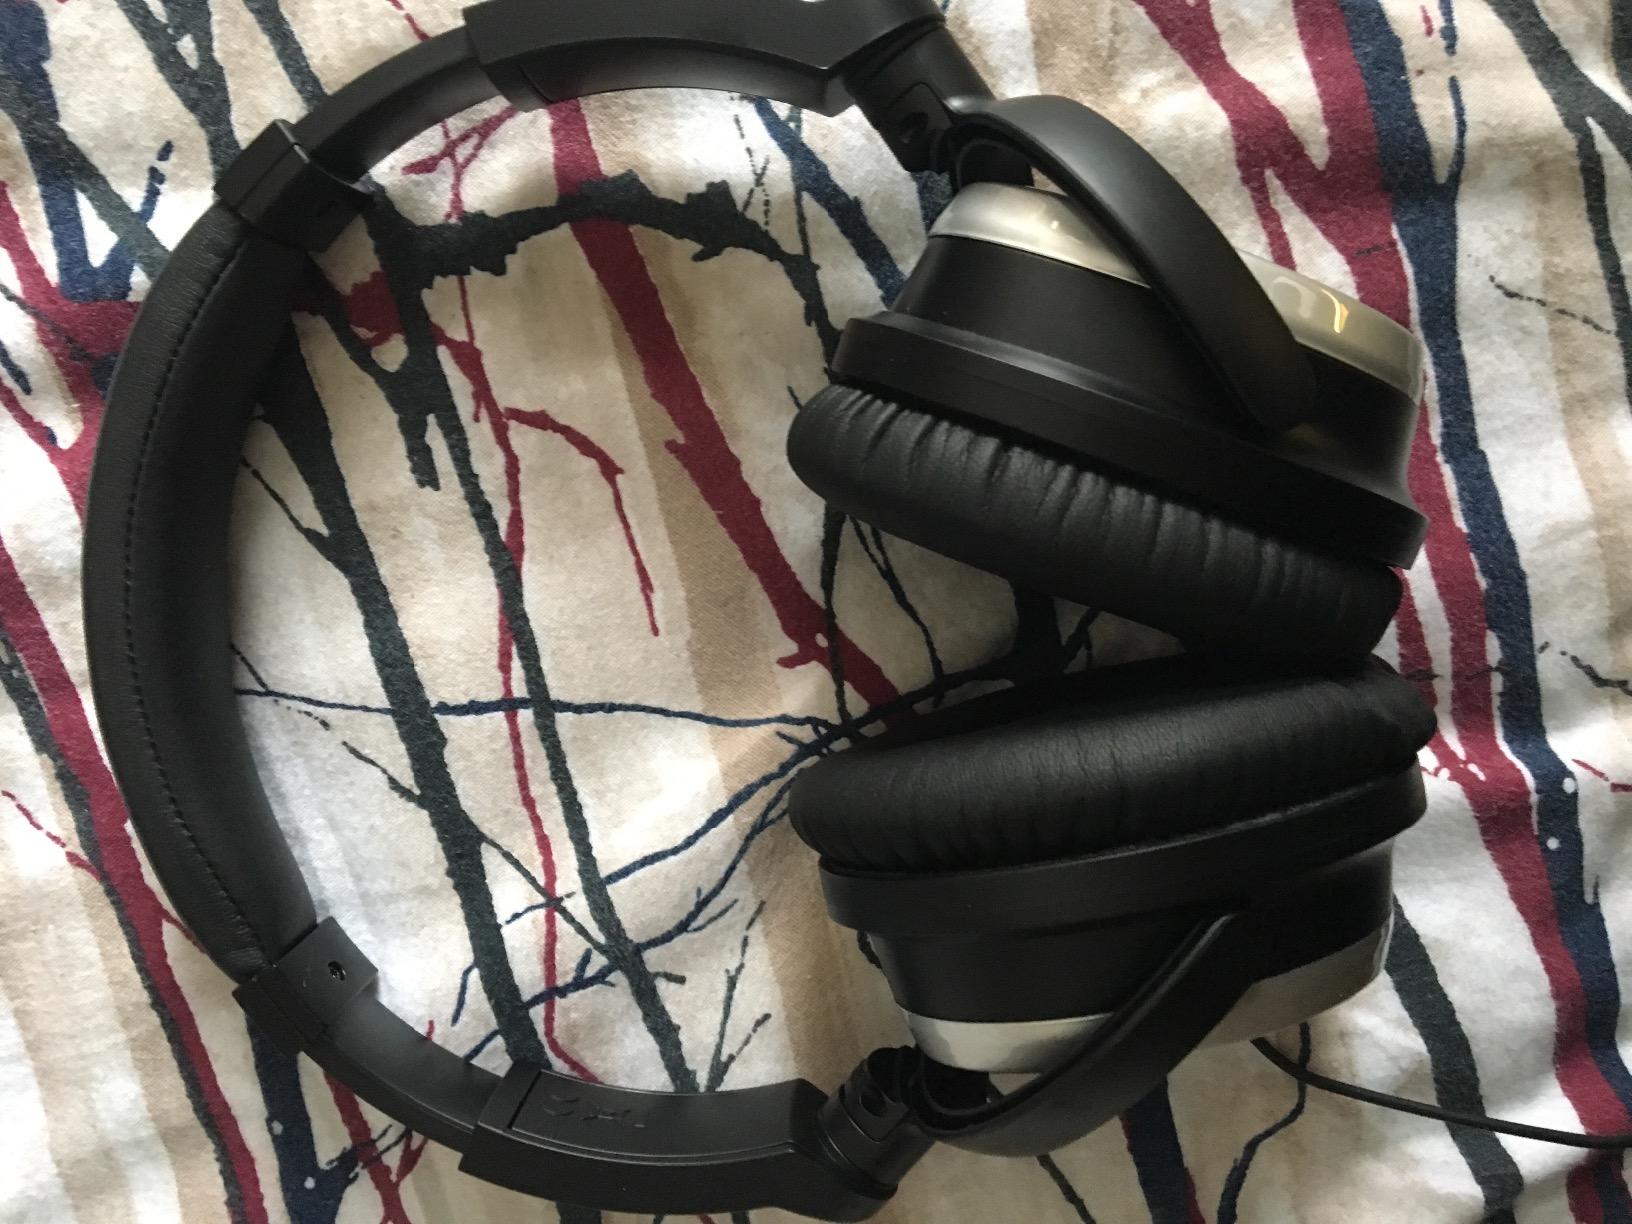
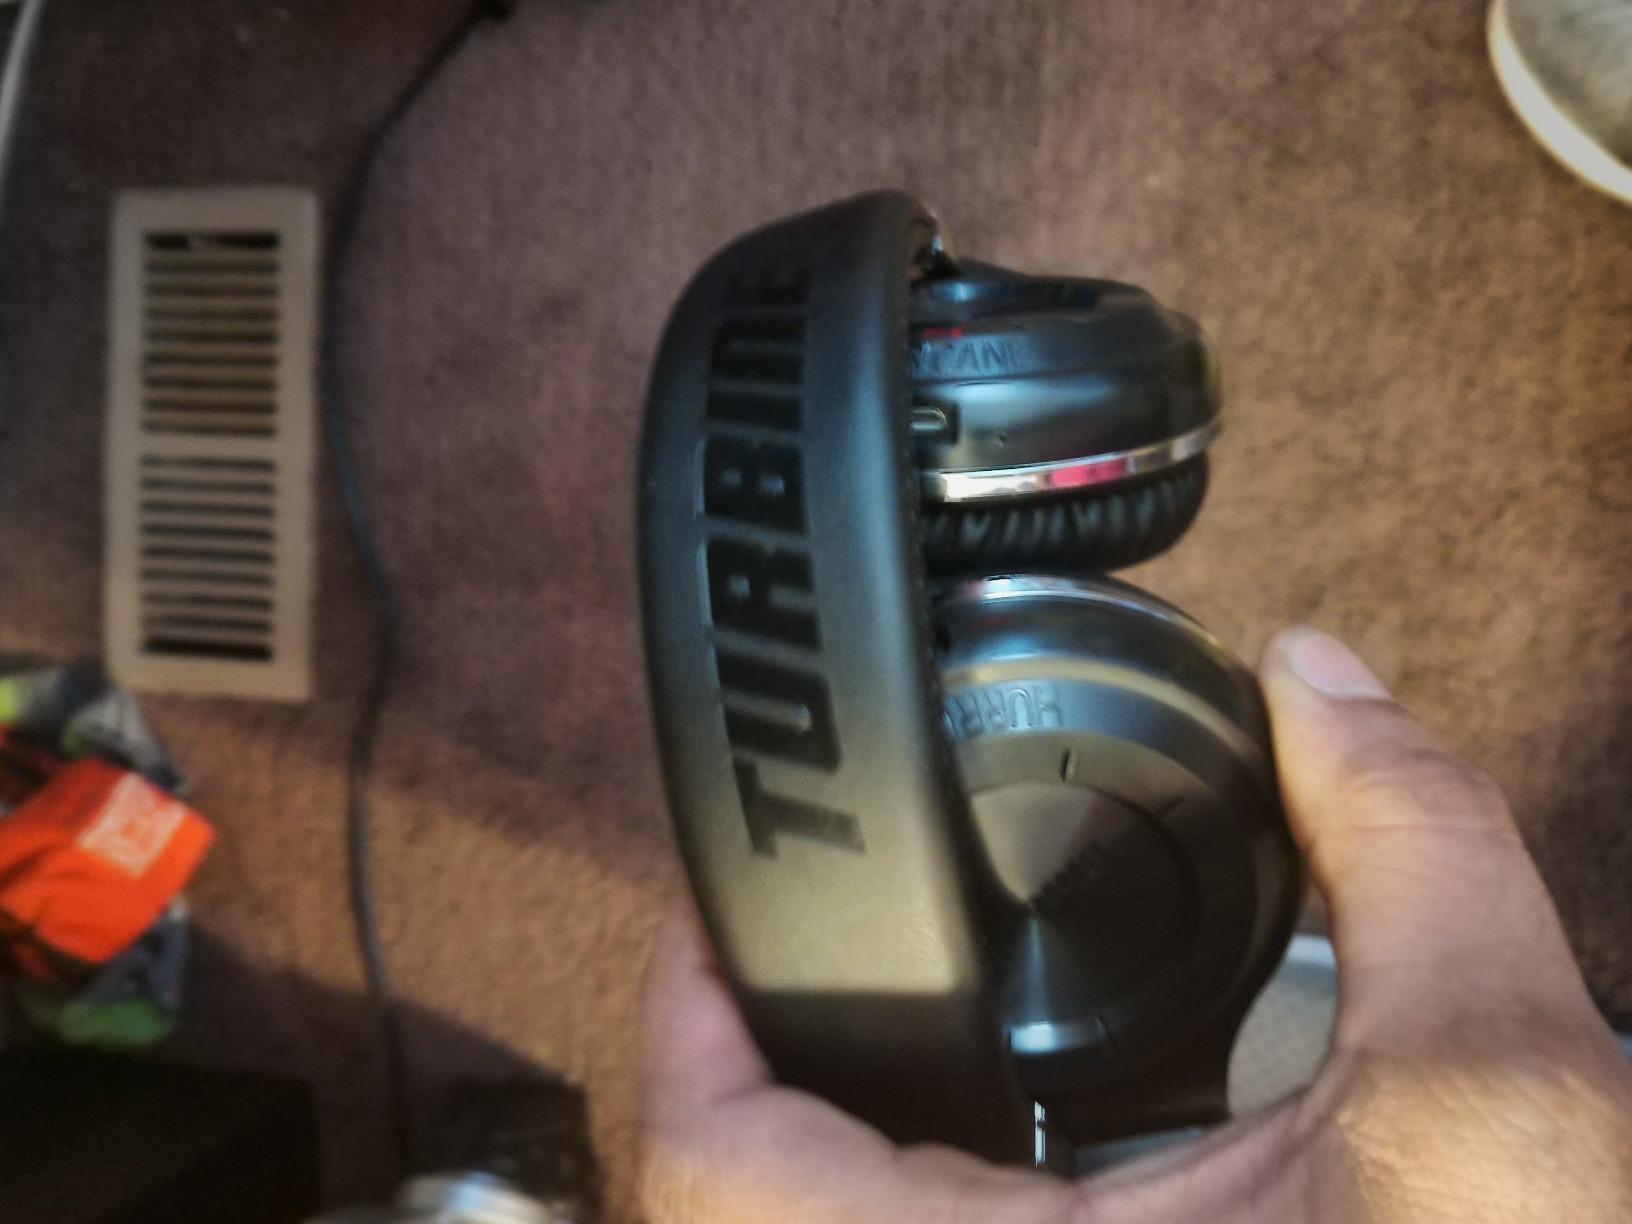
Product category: headphones
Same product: no